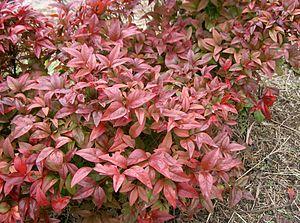
Le Bambou sacré est une espèce de plantes arbustives de la famille des Berberidaceae. C'est la seule espèce actuellement acceptée dans le genre Nandina.